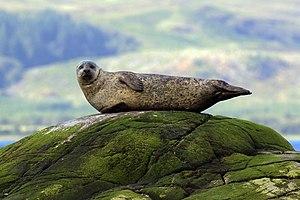
Le phoque commun, ou veau marin, est un mammifère carnivore, de la famille des phocidés. Son espérance de vie peut atteindre 25 ans, pour le mâle, et 35 ans, pour la femelle ; elle varie fortement selon les zones de vie et les sous-populations ou sous-espèces.